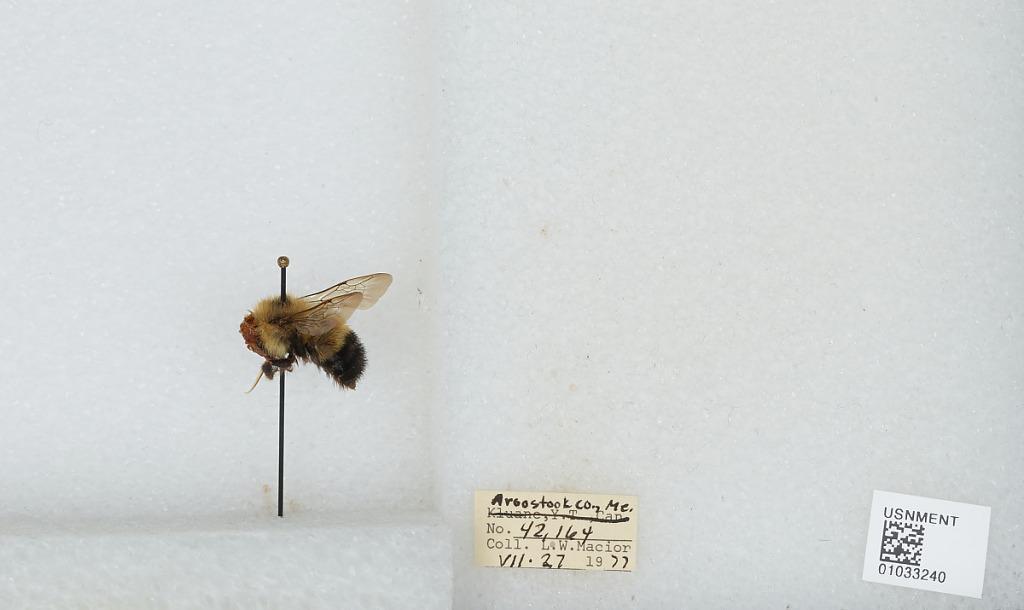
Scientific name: Bombus (Pyrobombus) vagans vagans Smith
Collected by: L. Macior
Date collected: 1977-7-27
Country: United States
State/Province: Maine
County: Aroostook
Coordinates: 46.65, -68.58